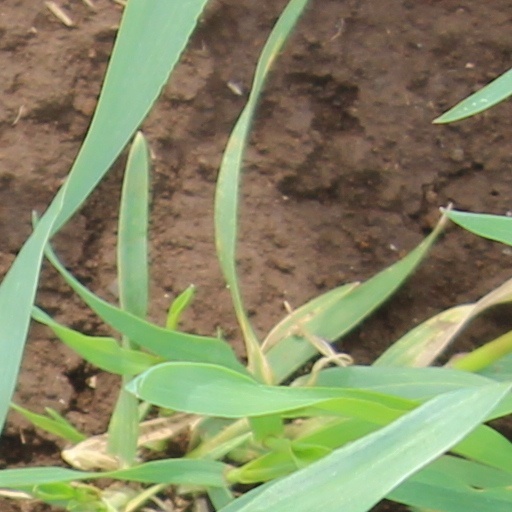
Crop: wheat